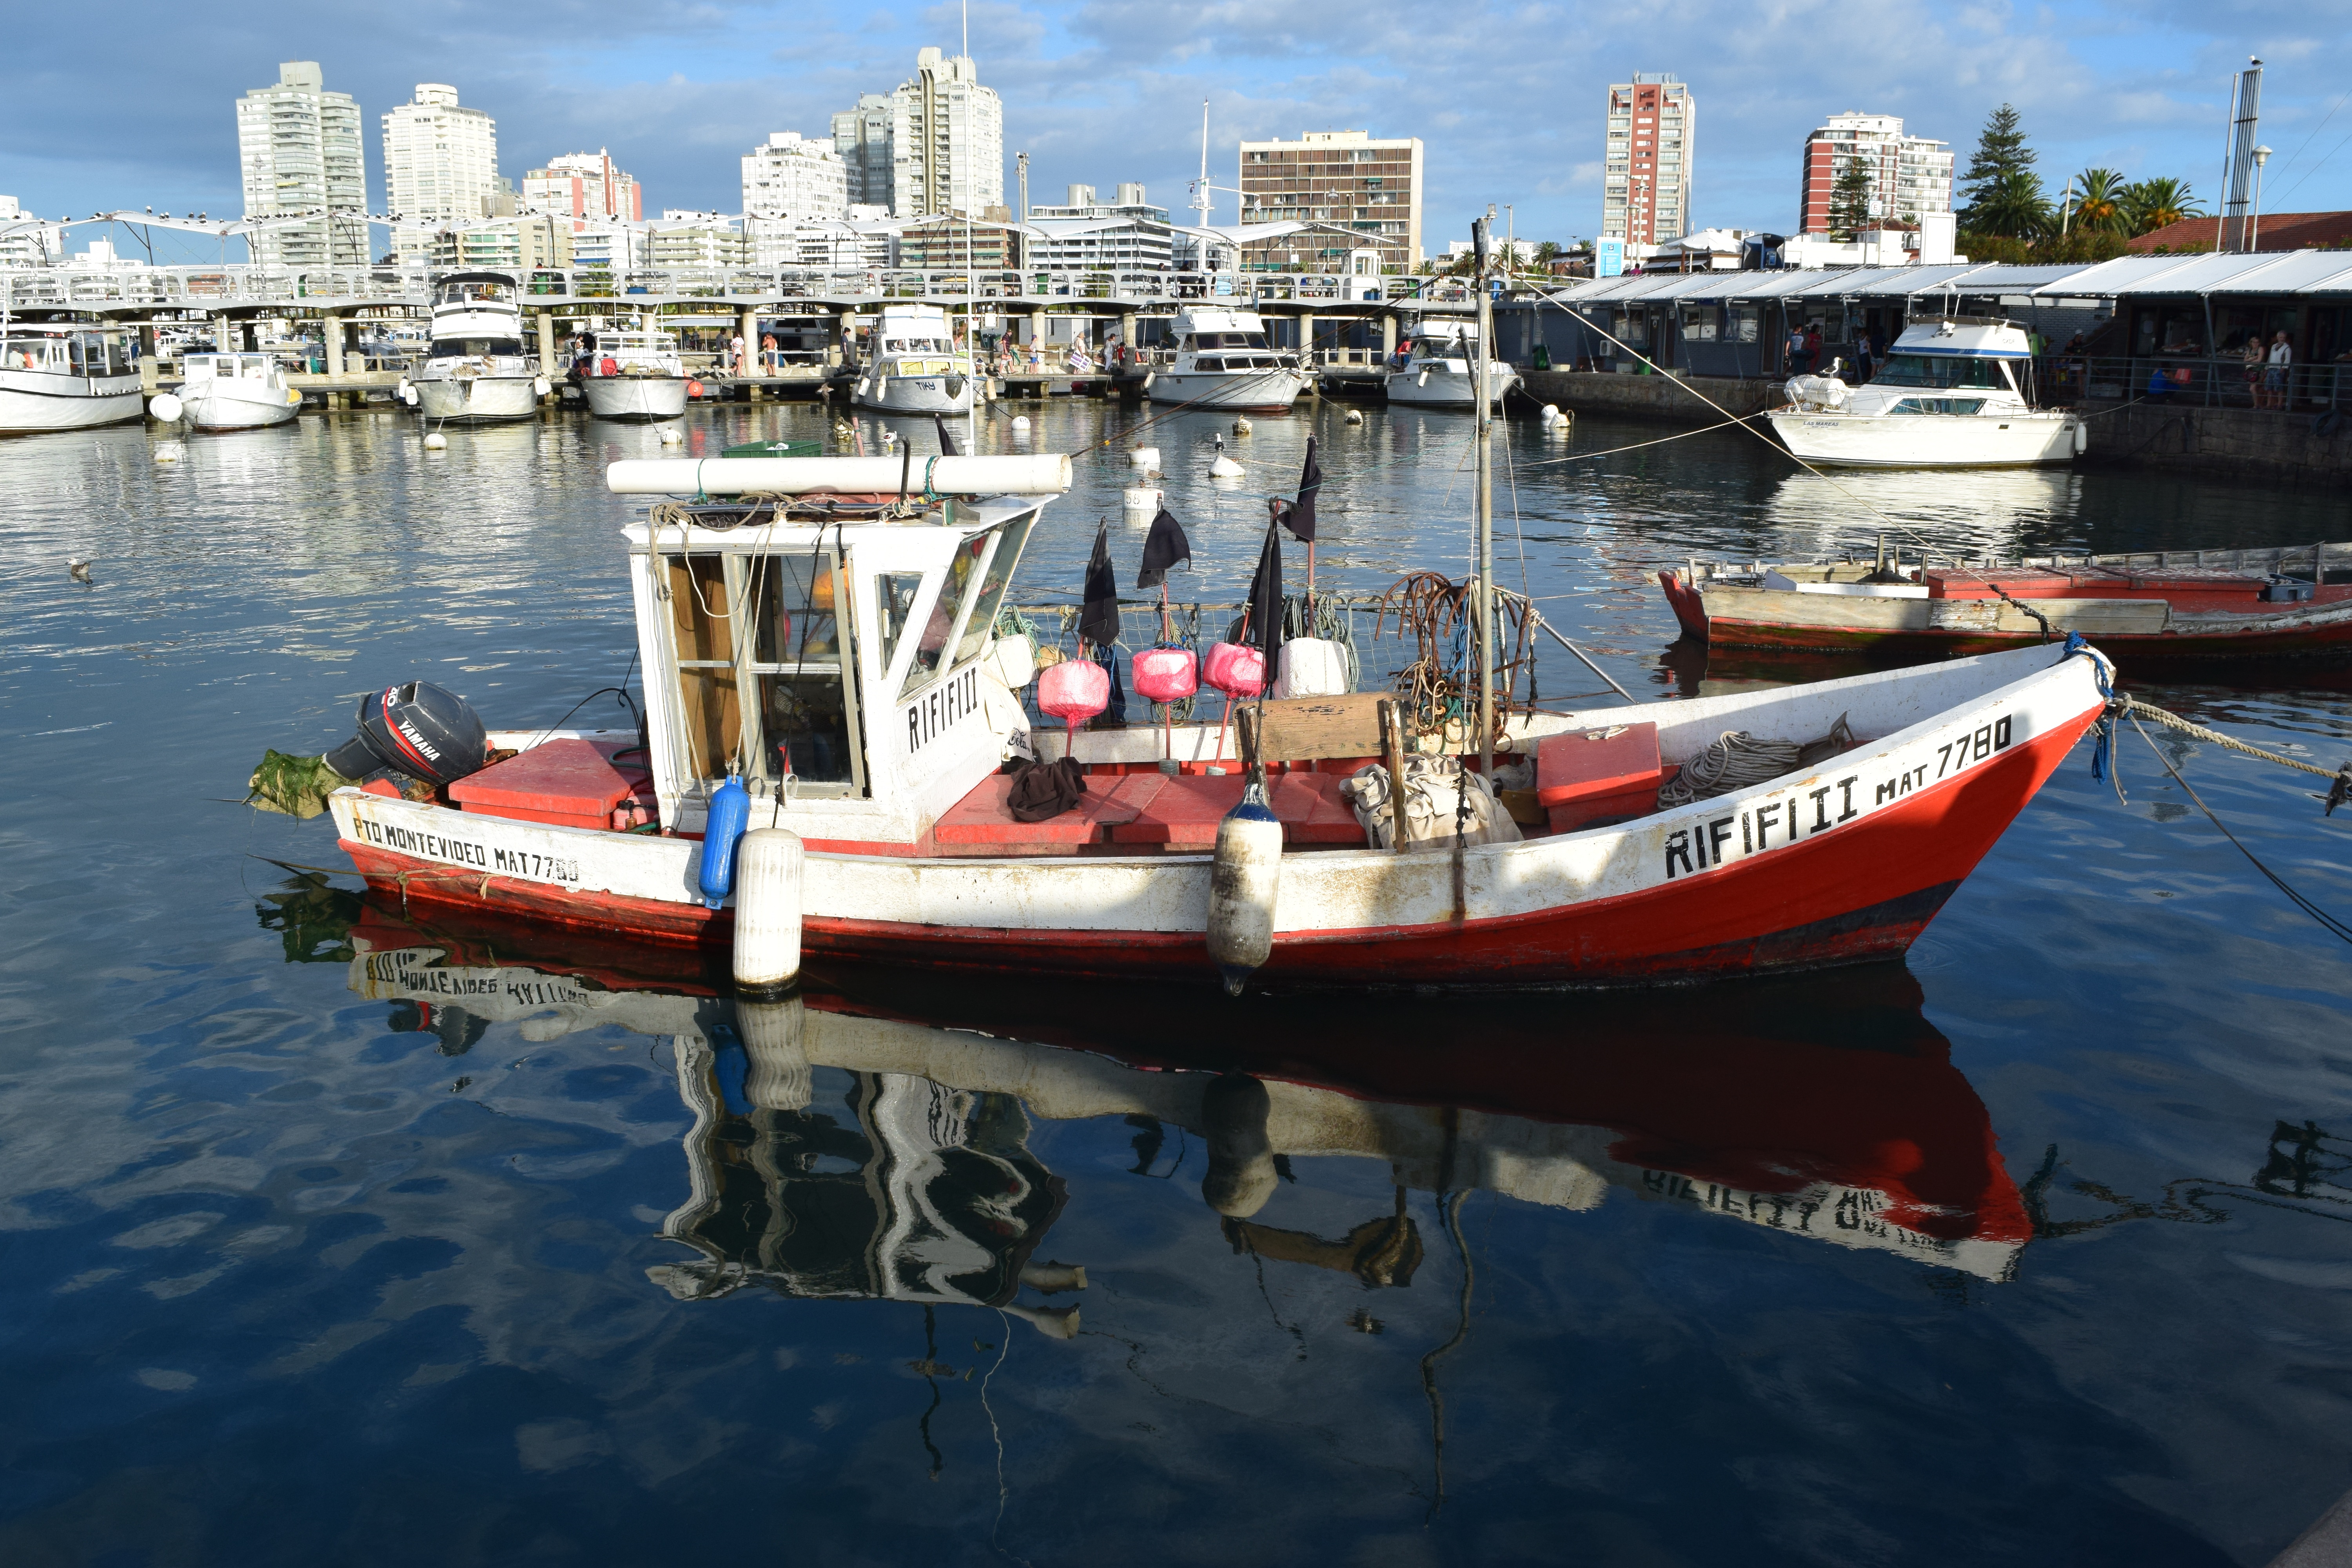
sea, coast, boat, ship, vehicle, fishing, bay, harbor, port, boating, tugboat, watercraft, barca, fishing vessel, watercraft rowing